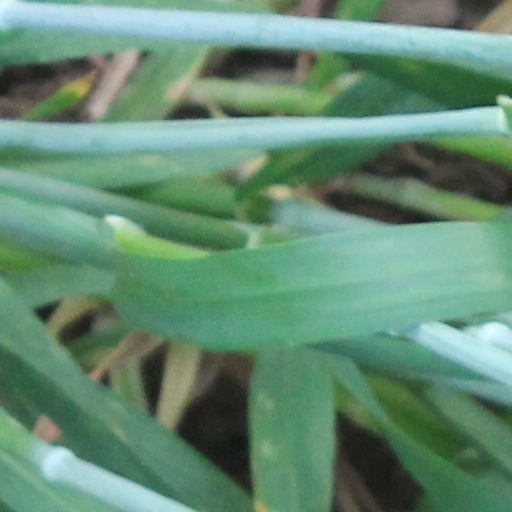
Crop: wheat